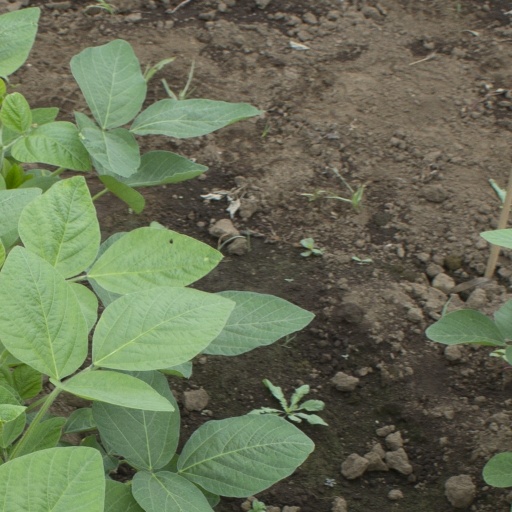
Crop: soybean